John Saldivar (politician)

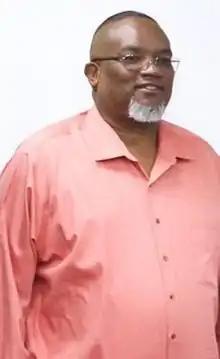
Saldivar in 2016

John Birchman Saldivar is a Belizean politician. A member of the United Democratic Party, Saldivar has represented the Belmopan constituency in the Belize House of Representatives from its creation in 2008 until his defeat in the 2020 general election. He was previously Area Representative for Cayo South.